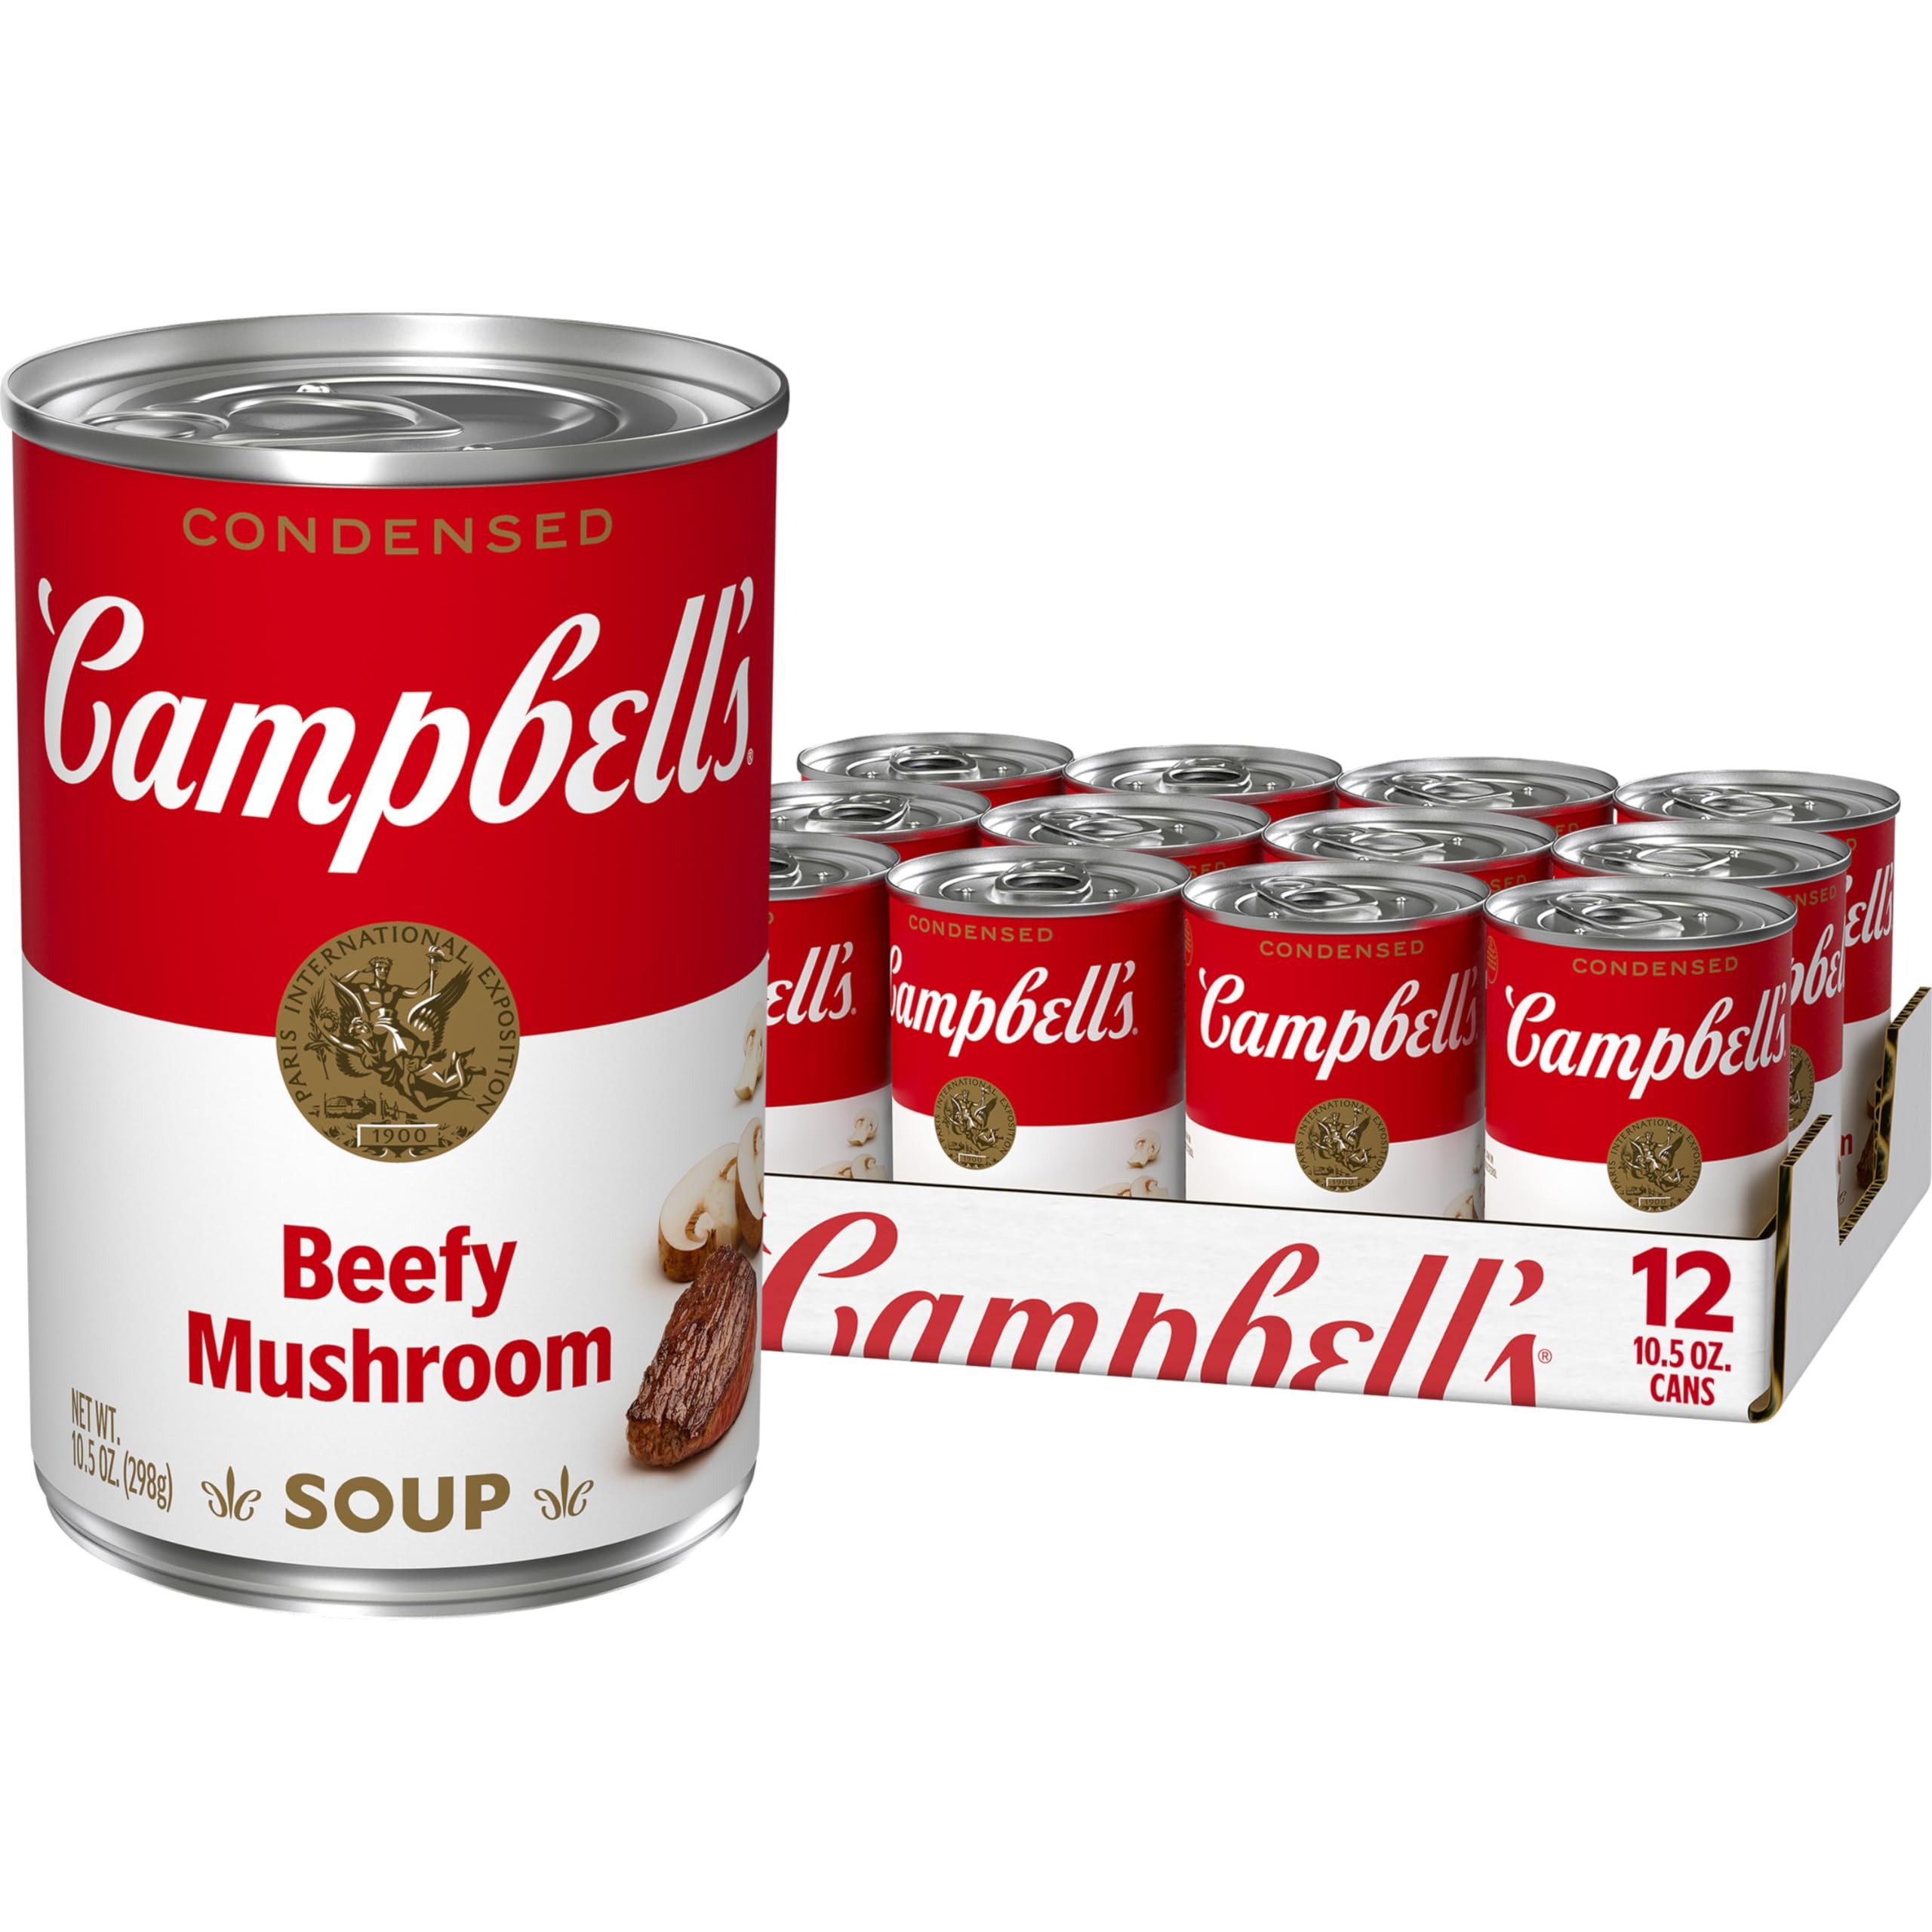
Item Name: Campbell's Condensed Beefy Mushroom Soup, 10.5 oz Can (12 Pack)
Bullet Point 1: Twelve (12) 10.5 oz cans of Campbell's Condensed Beefy Mushroom Soup
Bullet Point 2: Mushroom and beef soup crafted with seasoned beef, tender mushrooms and beef stock for a rich and savory flavor
Bullet Point 3: Use it as an ingredient in recipes like Southwest Skillet, try it as a stew or soup base, or add it to homemade gravies, sauces and more
Bullet Point 4: This convenient canned soup is also delicious on its own, topped with fresh herbs or olive oil, or enjoyed with a sandwich or salad
Bullet Point 5: Each 10.5 oz recyclable can contains about 2.5 servings of microwave soup and features a non-BPA lining
Value: 126.0
Unit: Ounce

Price: 1.89